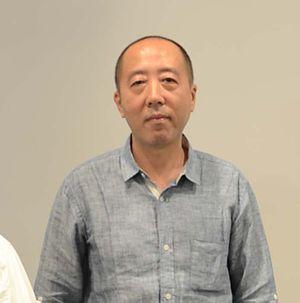
Zhang Dali est un artiste chinois contemporain né en 1963 à Harbin.